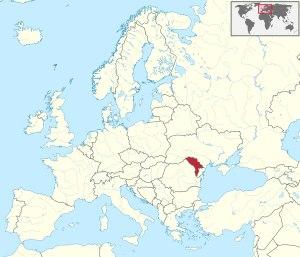
Cette liste commentée recense la mammalofaune en Moldavie. Elle répertorie les espèces de mammifères moldaves actuels et celles qui ont été récemment classifiées comme éteintes. Cette liste comporte 90 espèces réparties en neuf ordres et 22 familles, dont deux sont « en danger critique d'extinction », une est « en danger », quatre sont « vulnérables », huit sont « quasi menacées » et deux ont des « données insuffisantes » pour être classées.